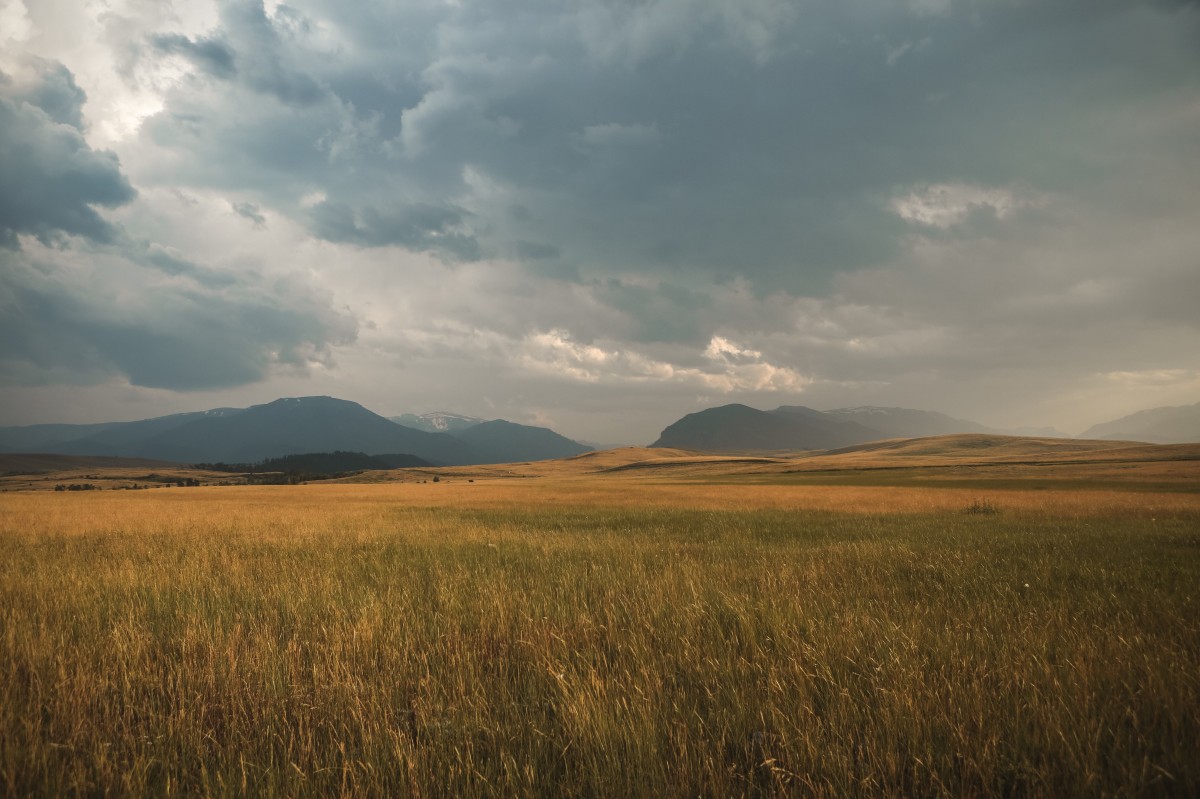
Tags: nature, horizon, marsh, cloud, sky, sunrise, sunset, field, meadow, prairie, countryside, sunlight, morning, hill, wind, dawn, dusk, evening, pasture, agriculture, savanna, plain, grassland, wetland, plateau, habitat, ecosystem, steppe, rural area, meteorological phenomenon, natural environment, atmospheric phenomenon, grass family